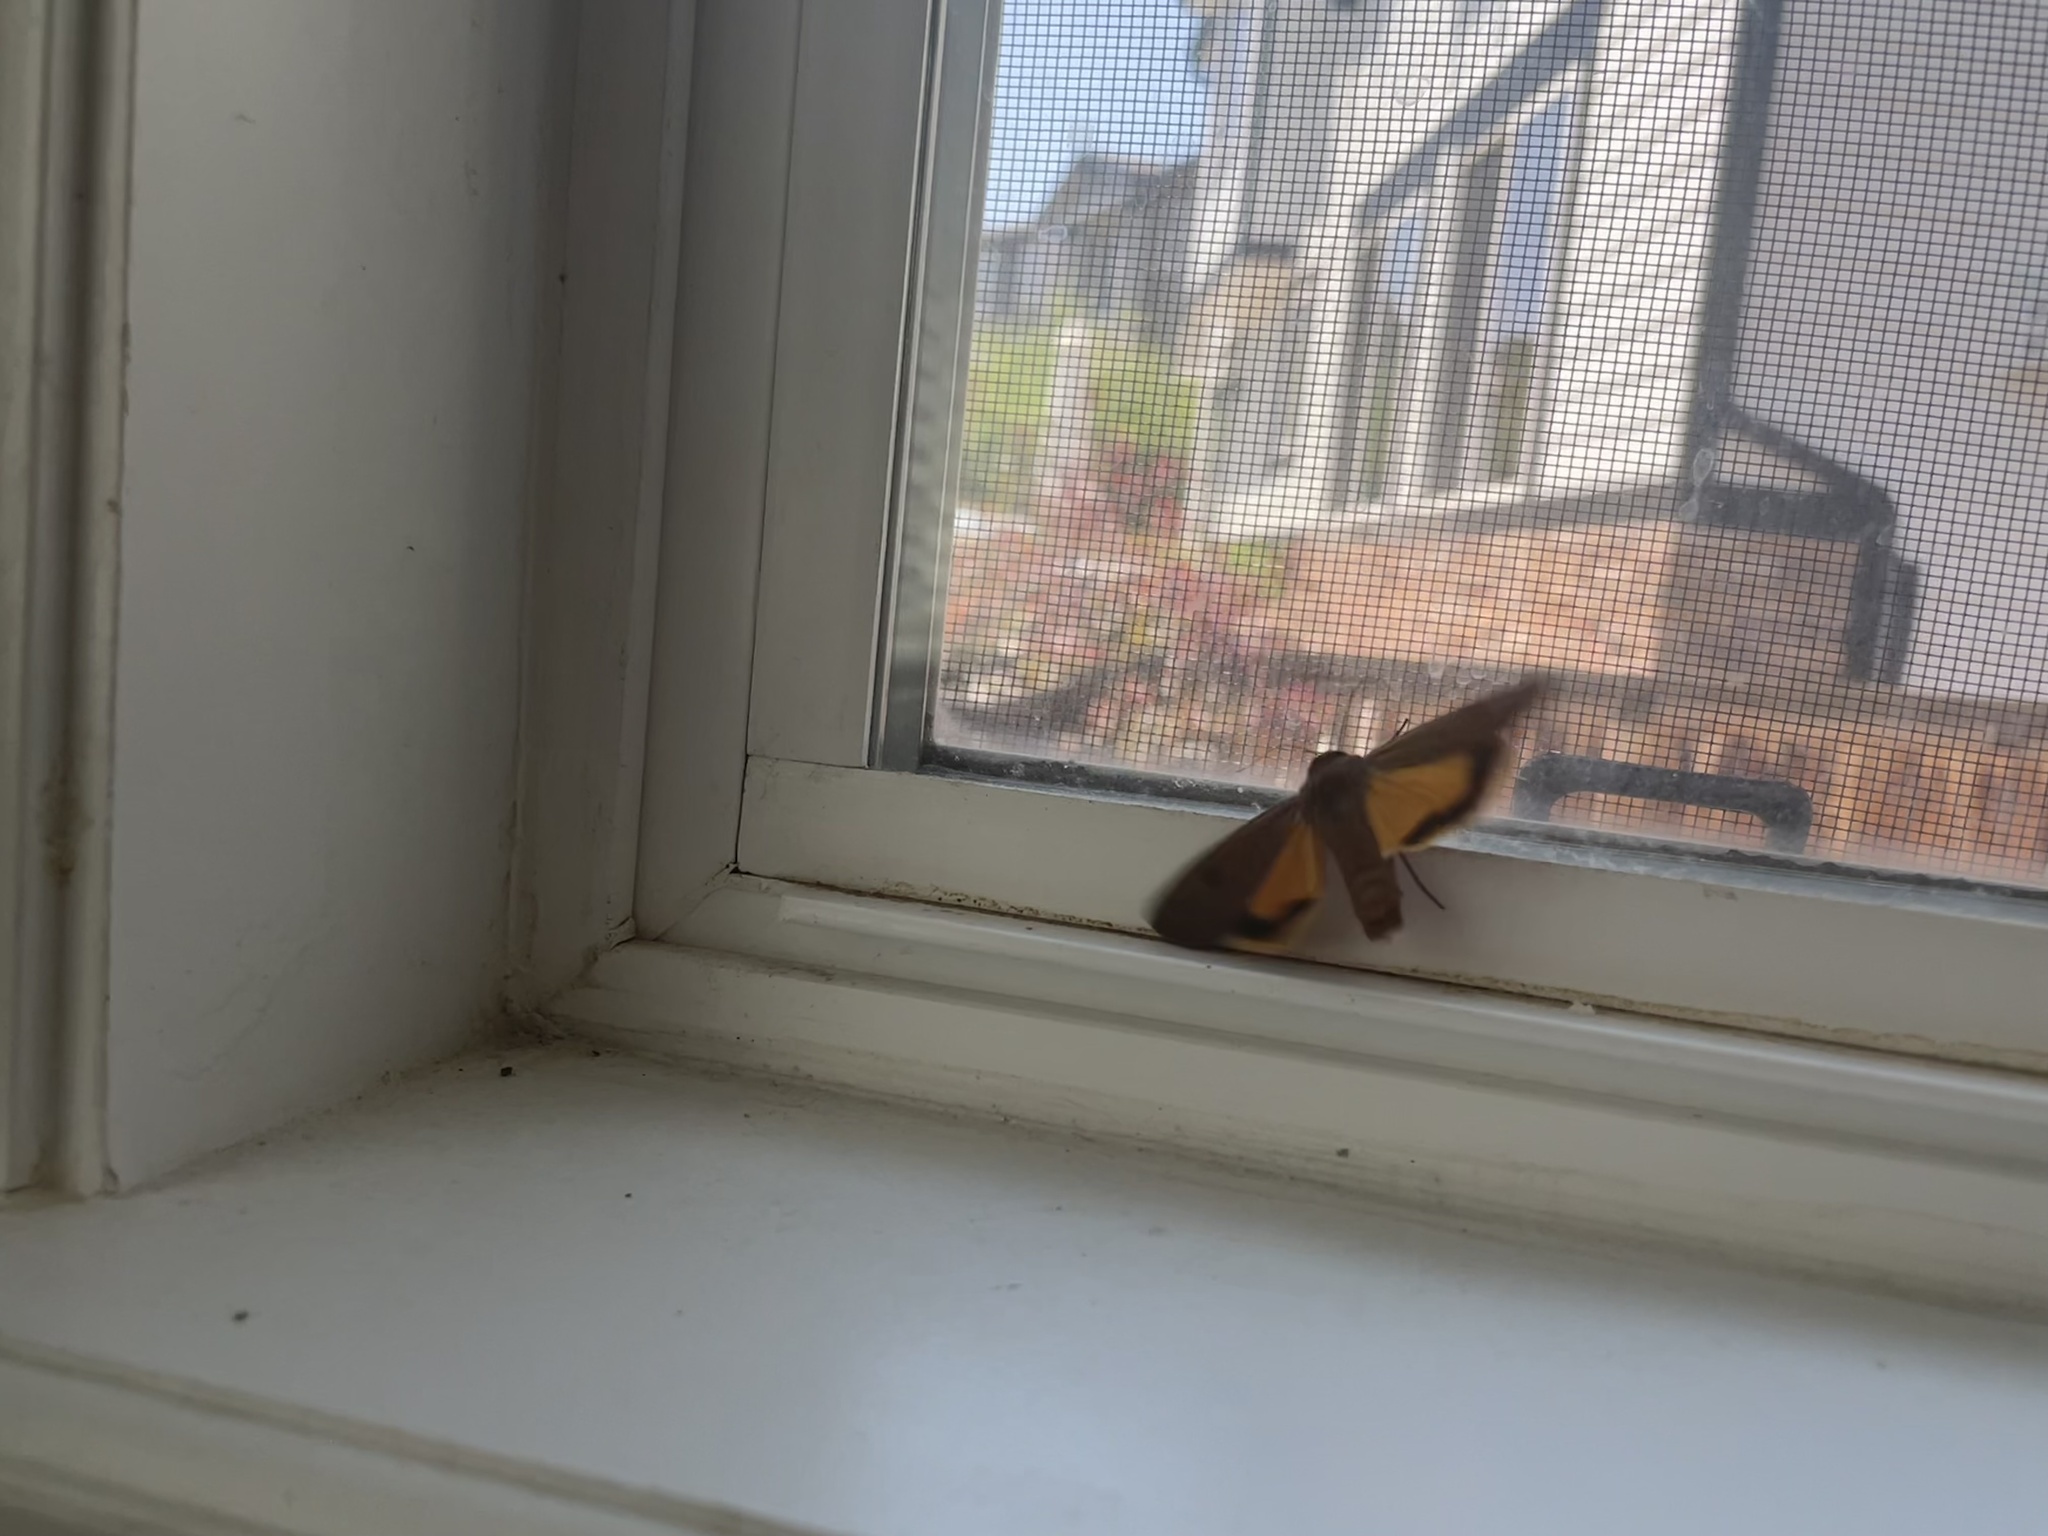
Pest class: cutworms